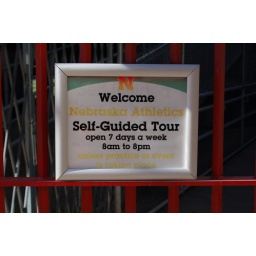
This is the sign on the red gate at the south side of Memorial Stadium in Lincoln, NE.